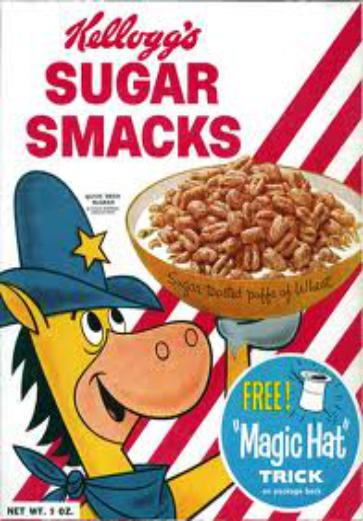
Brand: Honey Smacks
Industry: Food